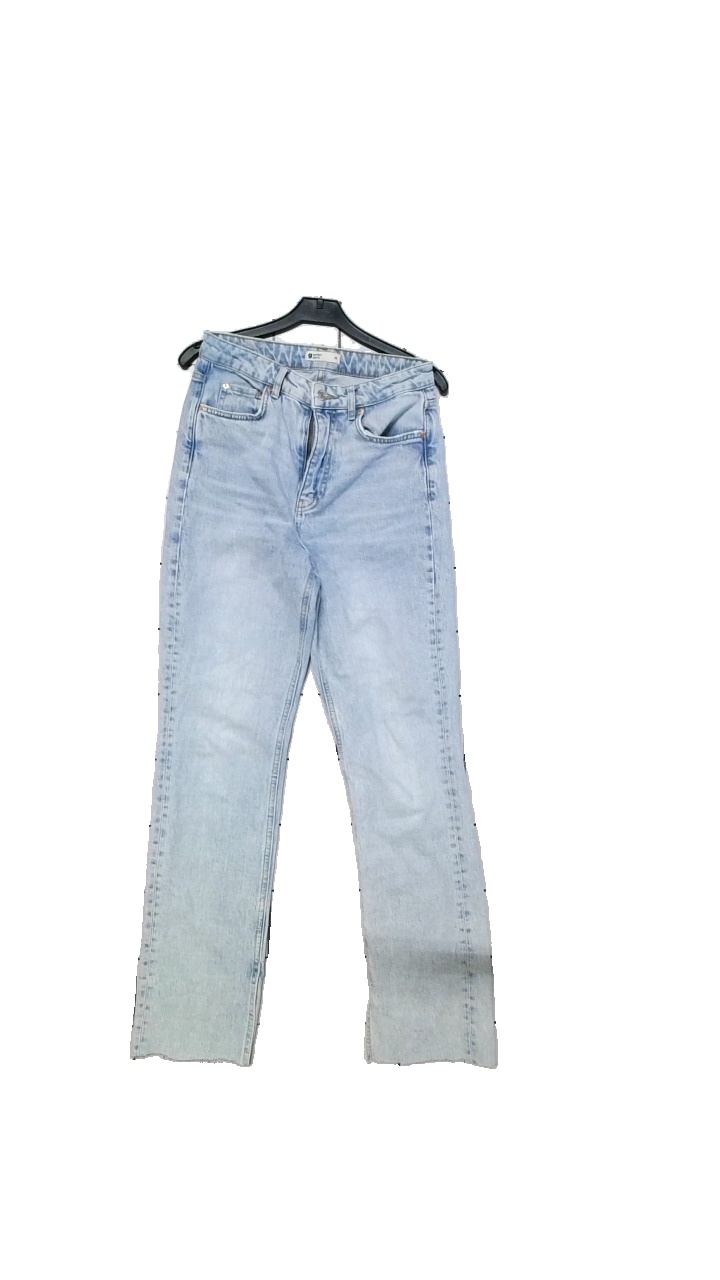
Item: Jeans (Ladies)
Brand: Gina Tricot
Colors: Blue
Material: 99% cotton, 1% elastane
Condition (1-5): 4
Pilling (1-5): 5
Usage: Reuse
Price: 50-100